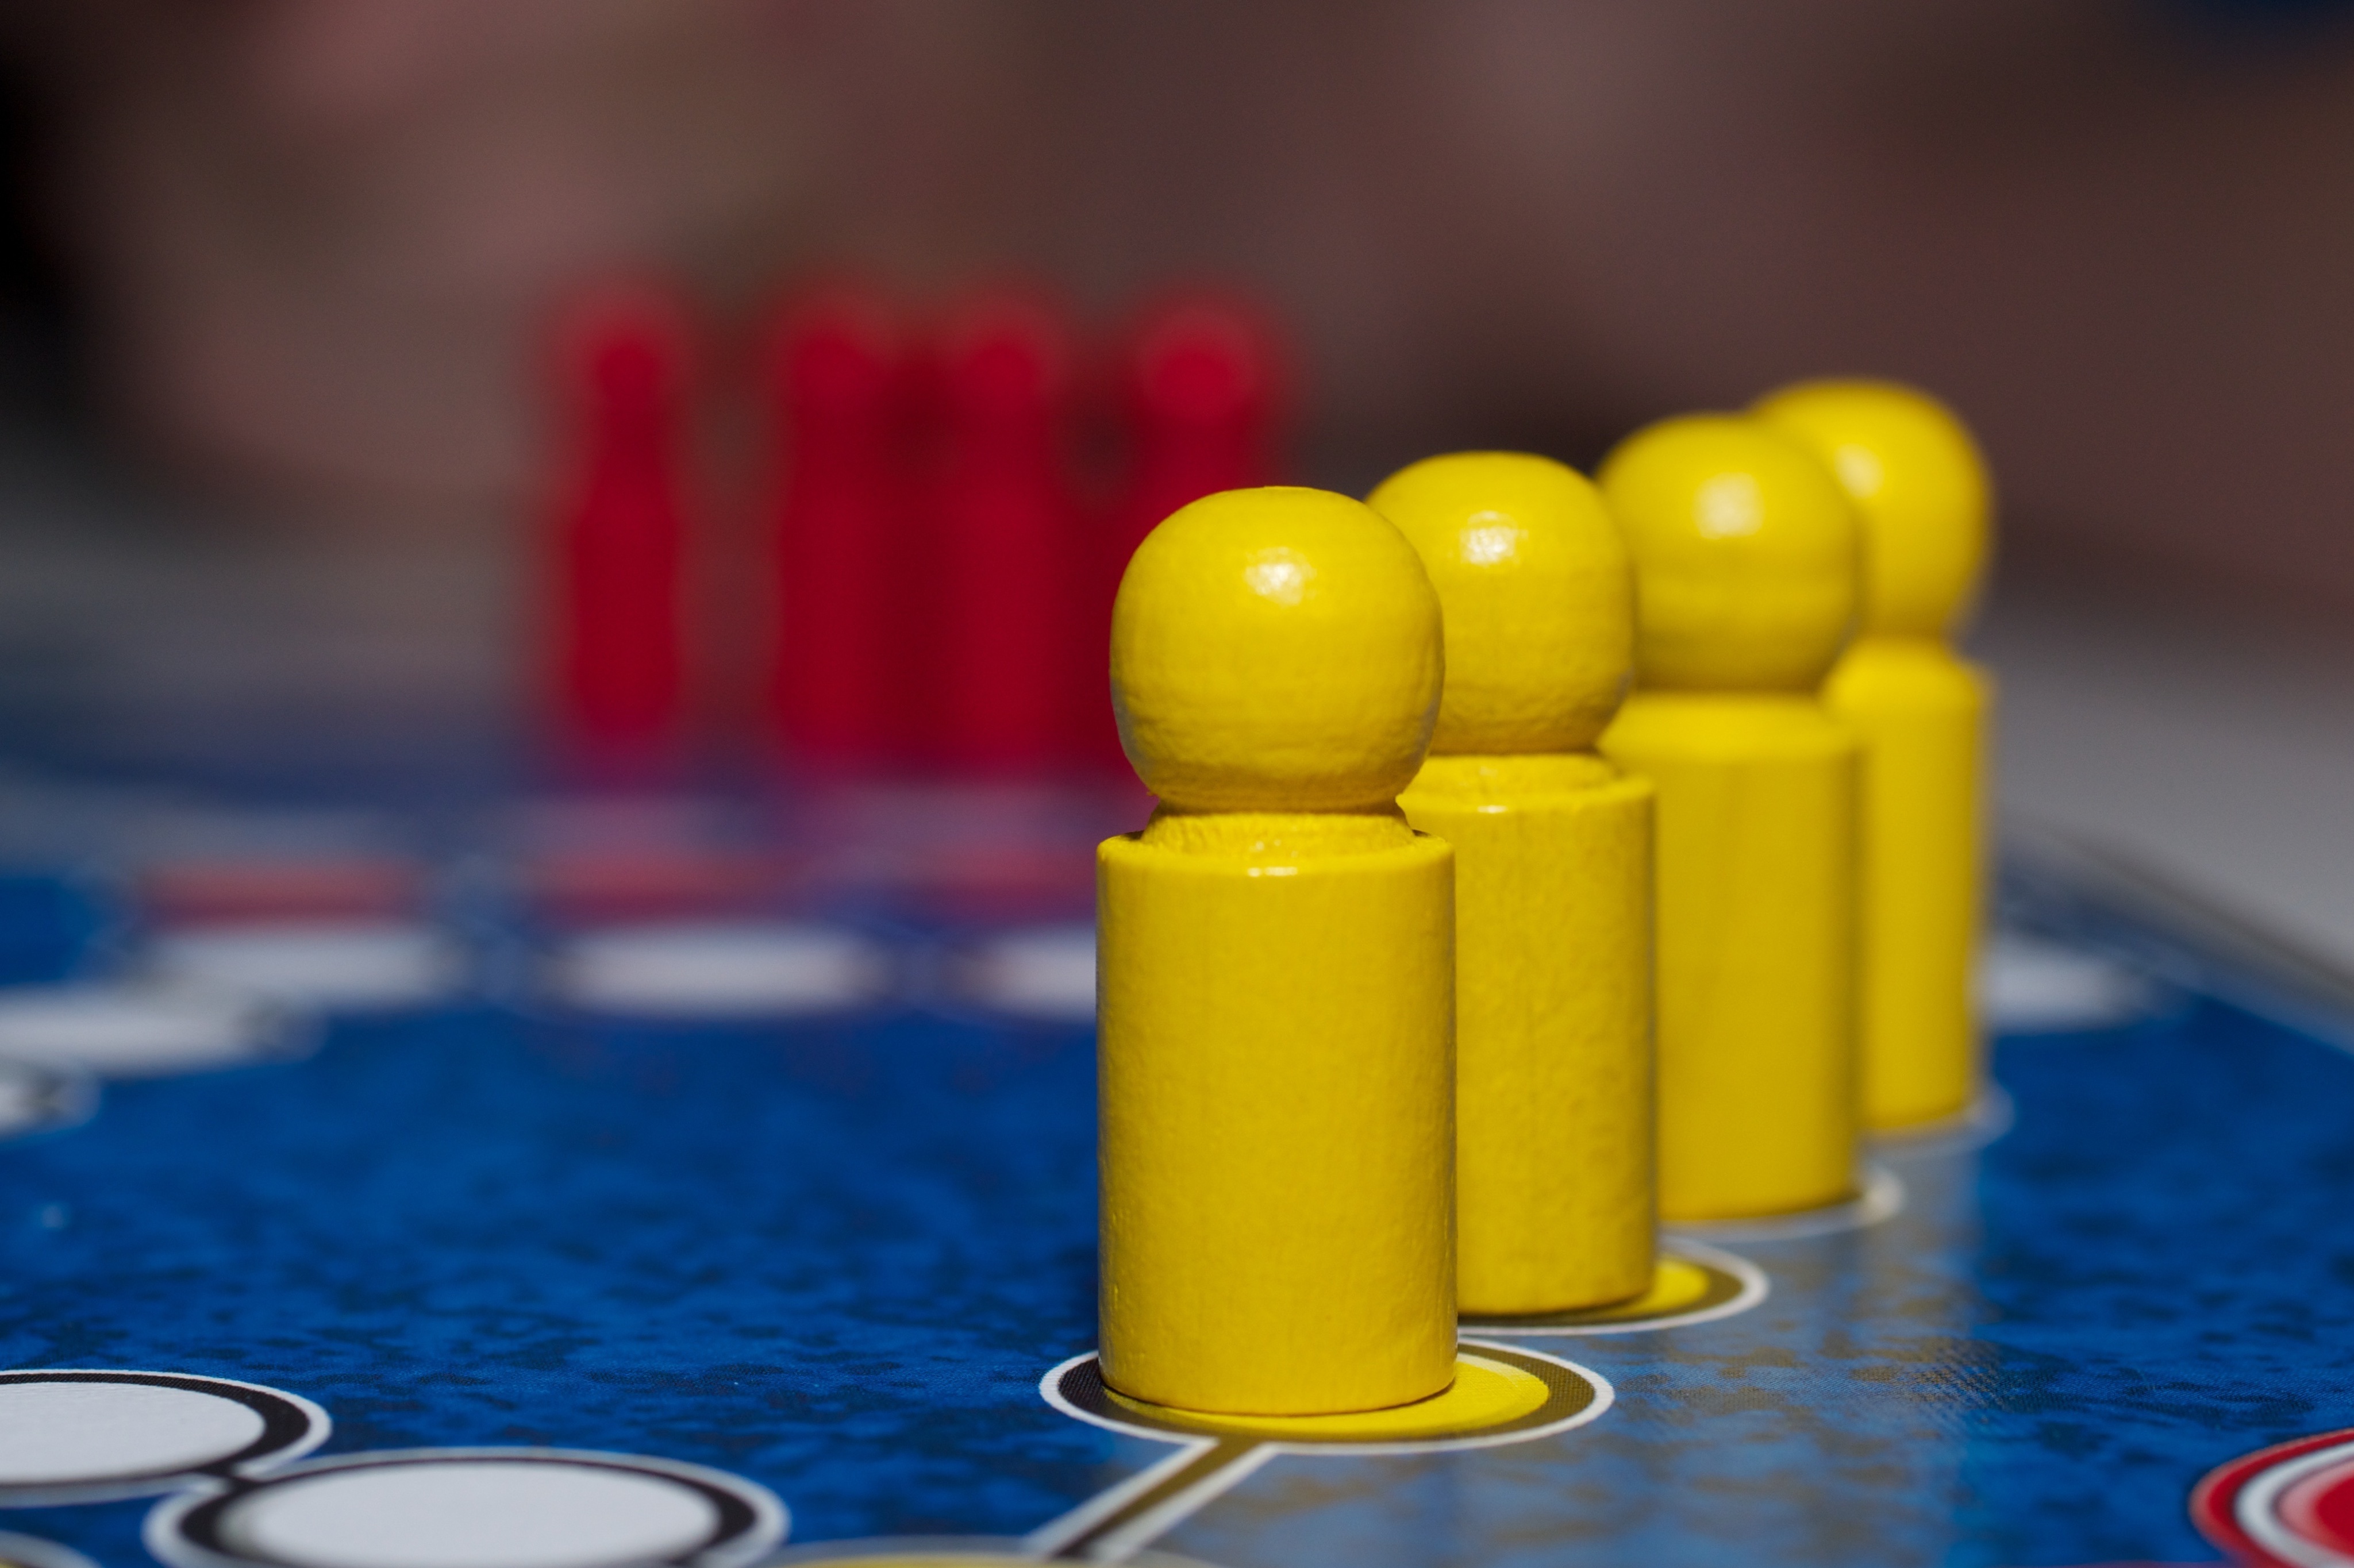
play, dog, food, color, yellow, toy, cards, win, game characters, card game